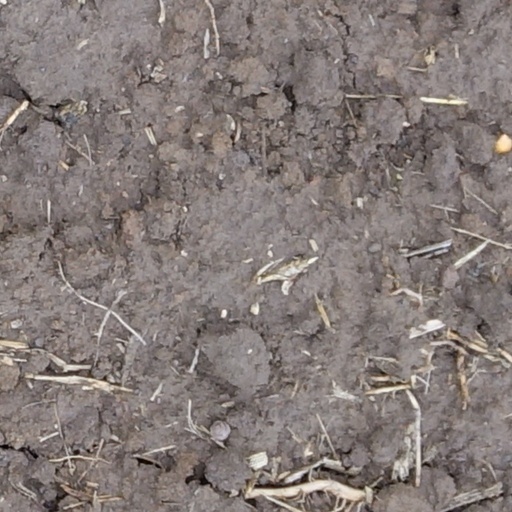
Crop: wheat